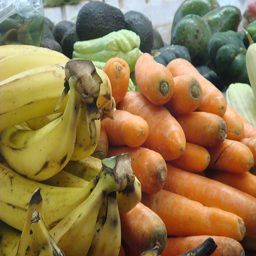
A picture of some food on the table.
A fruit stand with carrots, avocados and bananas.
close up of bananas and carrots stacked together
VEGETABLE AND FRUIT INCLUDE BANANAS, CARROTS, KIWI, AND SQUASH
Up close and colorful display of fruits and vegetables